David Eisenbud

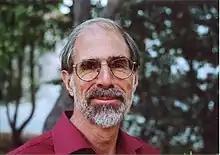
Eisenbud in 2008

David Eisenbud (born 8 April 1947 in New York City) is an American mathematician. He is a professor of mathematics at the University of California, Berkeley and former director of the then Mathematical Sciences Research Institute (MSRI), now known as Simons Laufer Mathematical Sciences Institute (SLMath). He served as Director of MSRI from 1997 to 2007, and then again from 2013 to 2022.